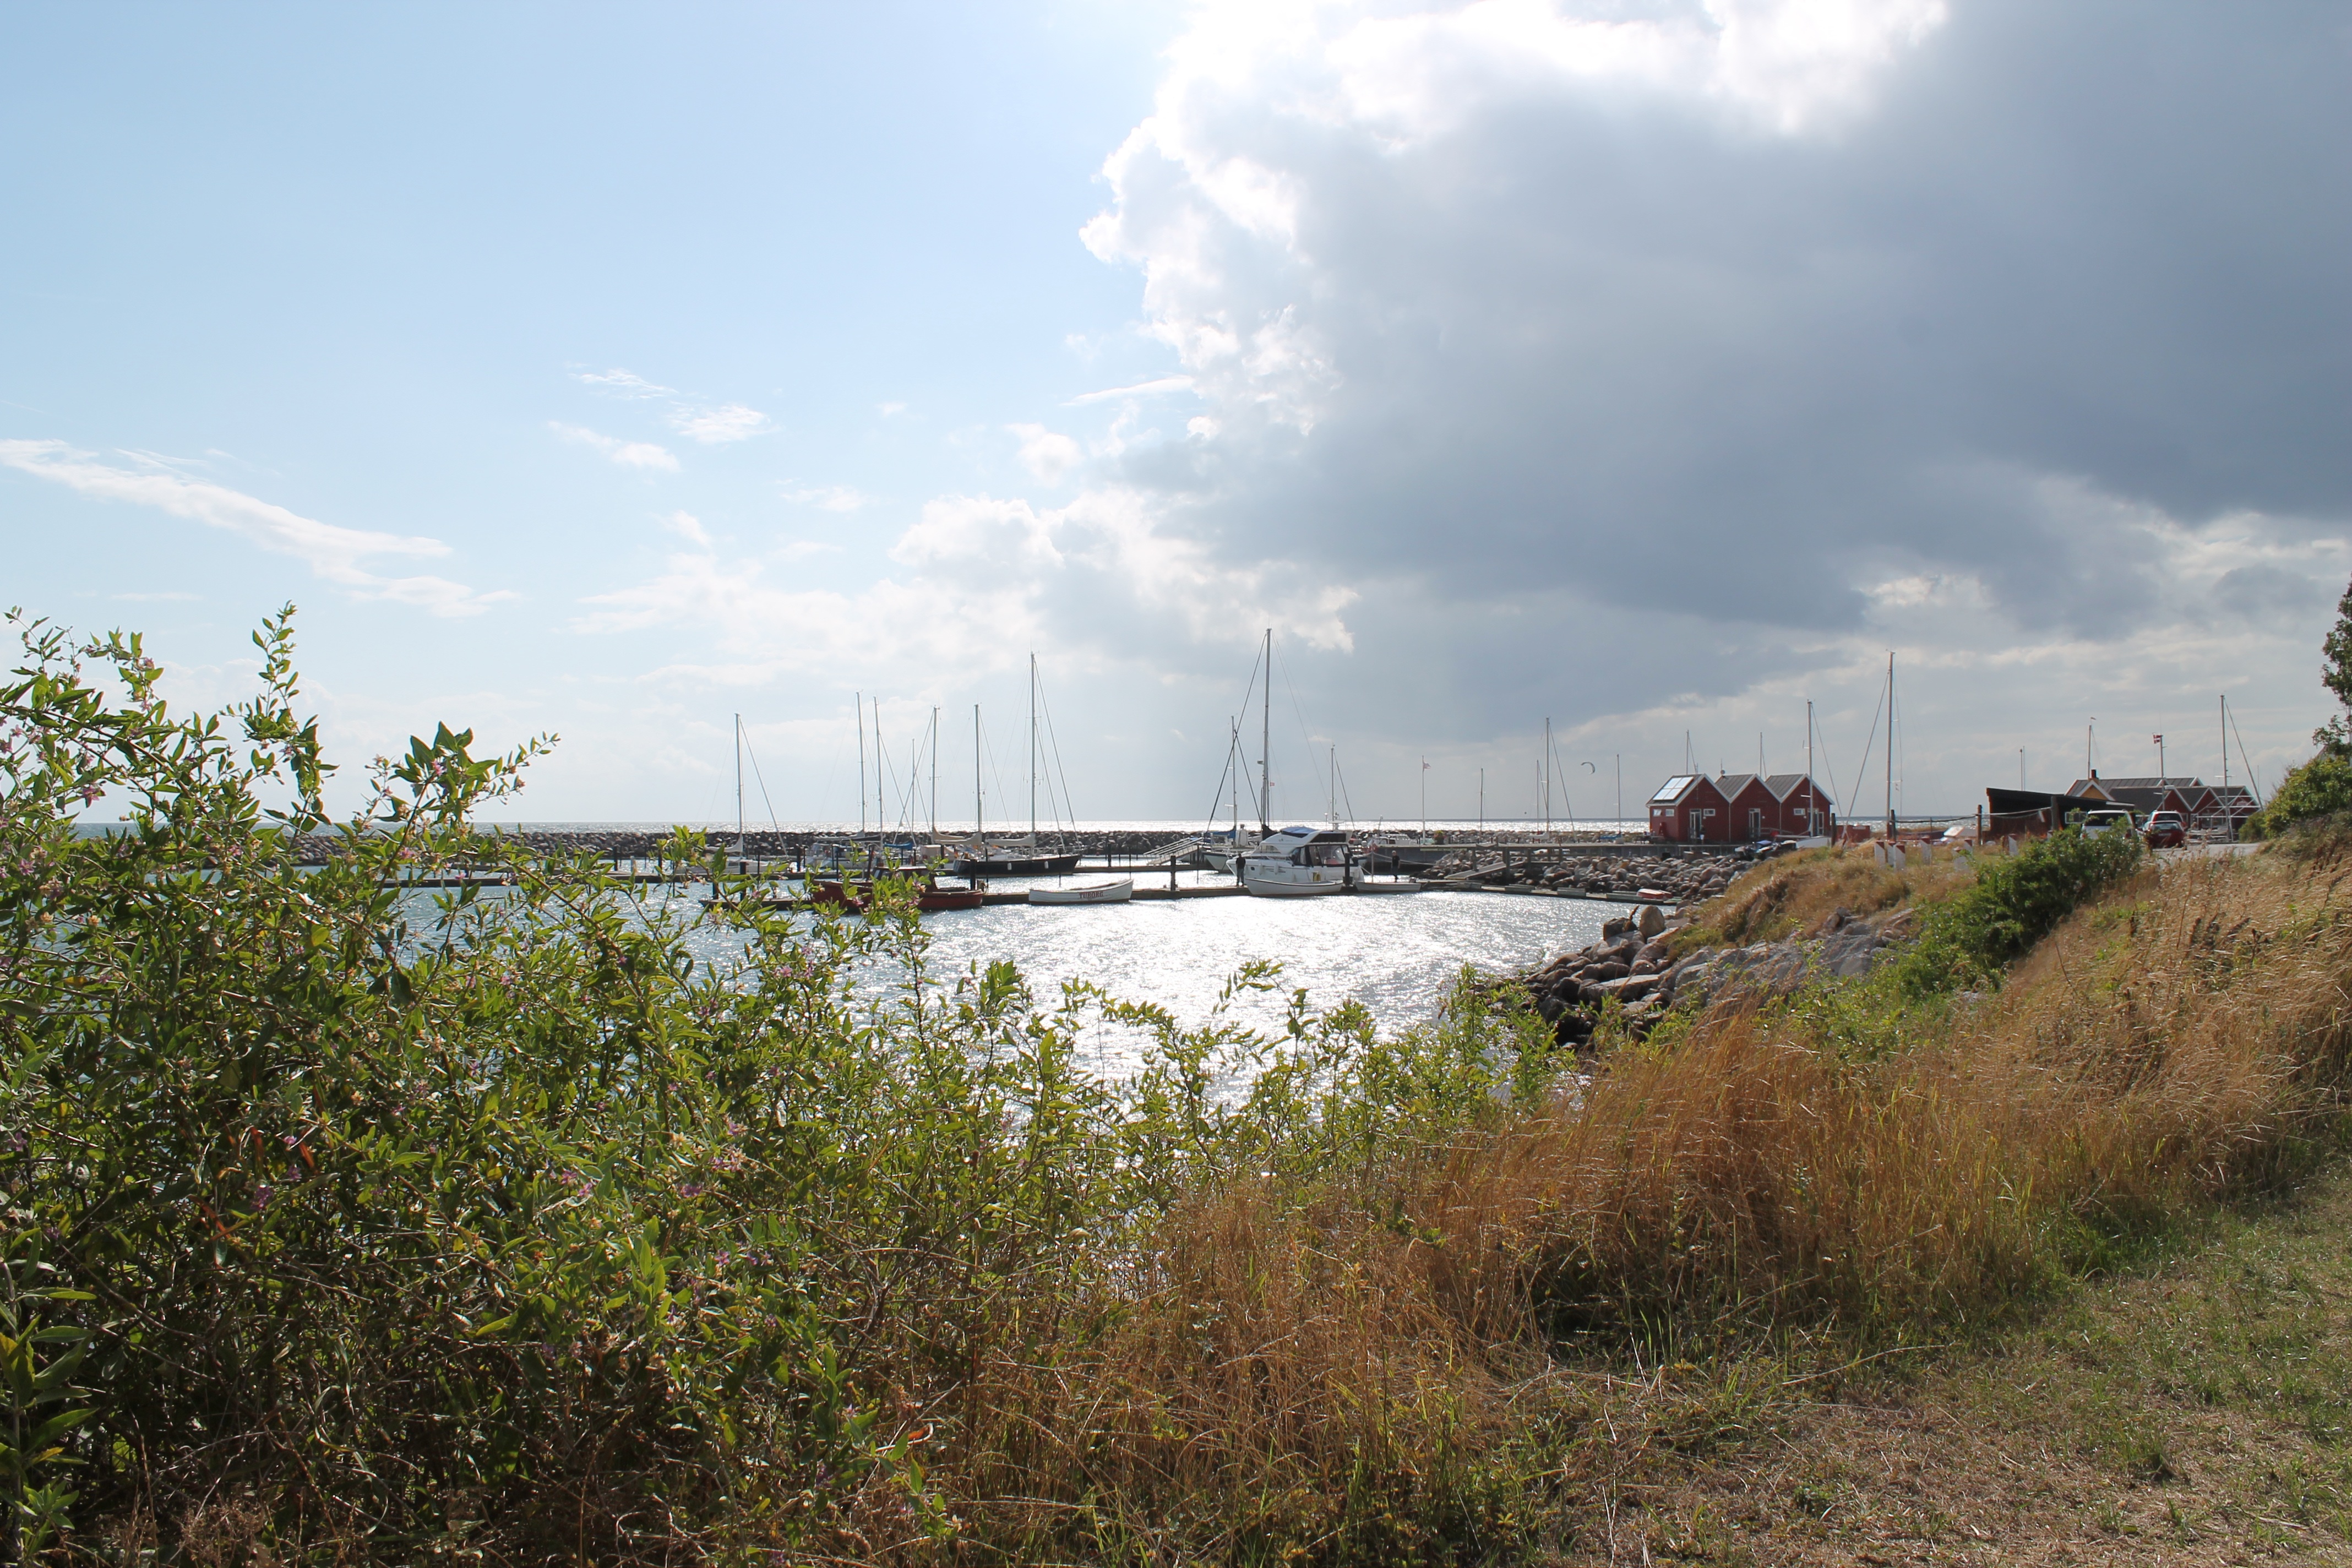
landscape, sea, coast, water, marsh, cloud, sun, morning, shore, lake, river, bay, reservoir, port, waterway, clouds, wetland, habitat, rural area, marup, sams, natural environment